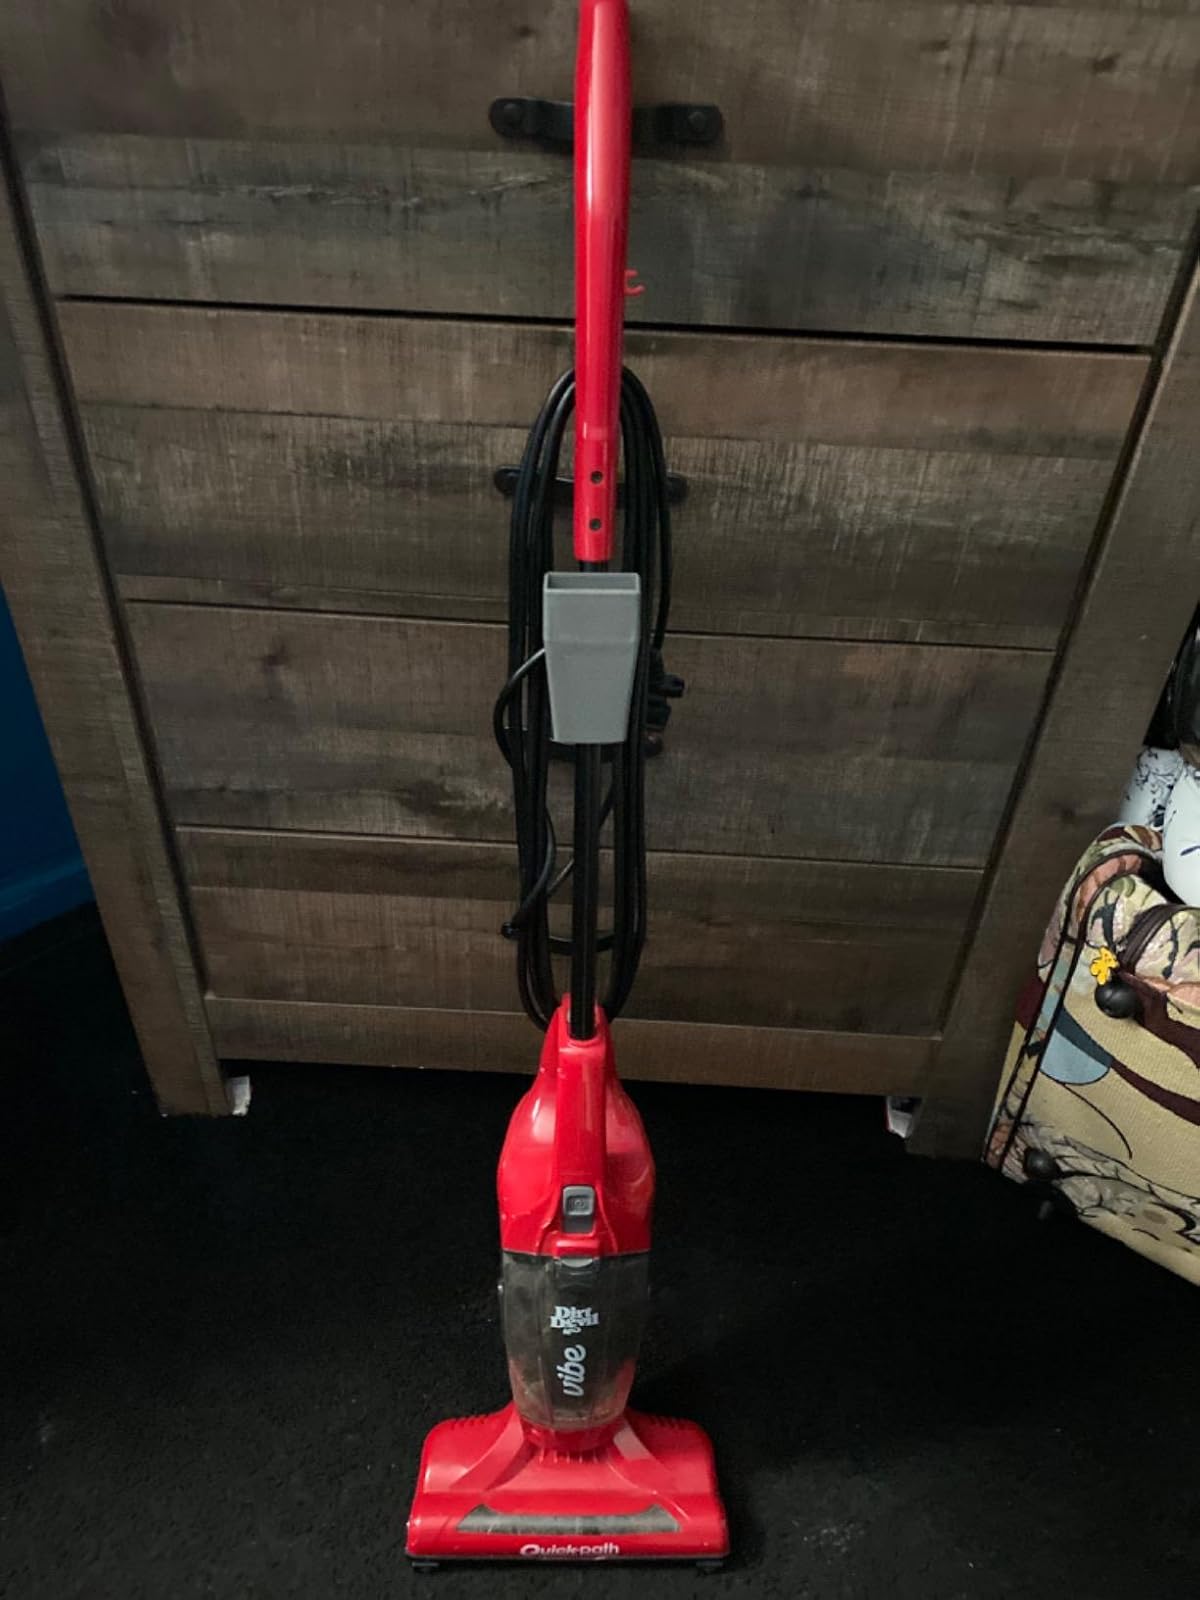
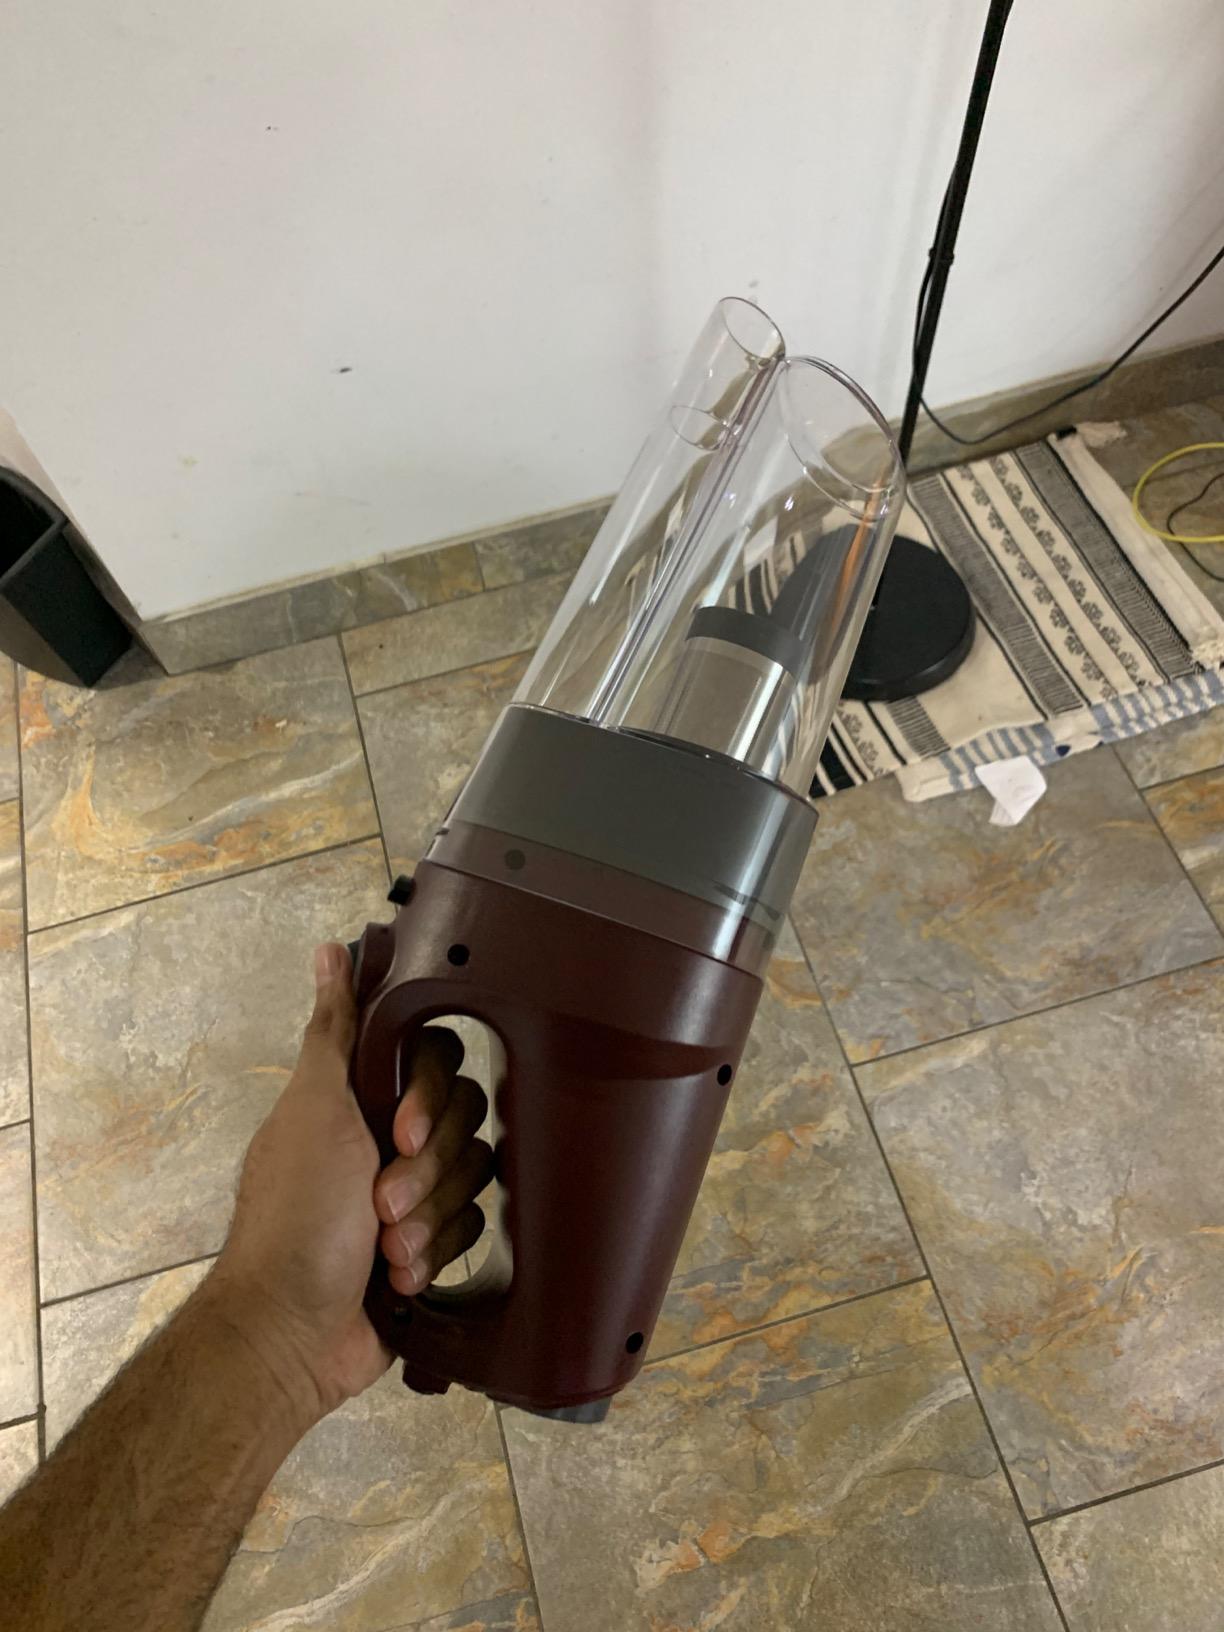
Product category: items_vacuum
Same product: no